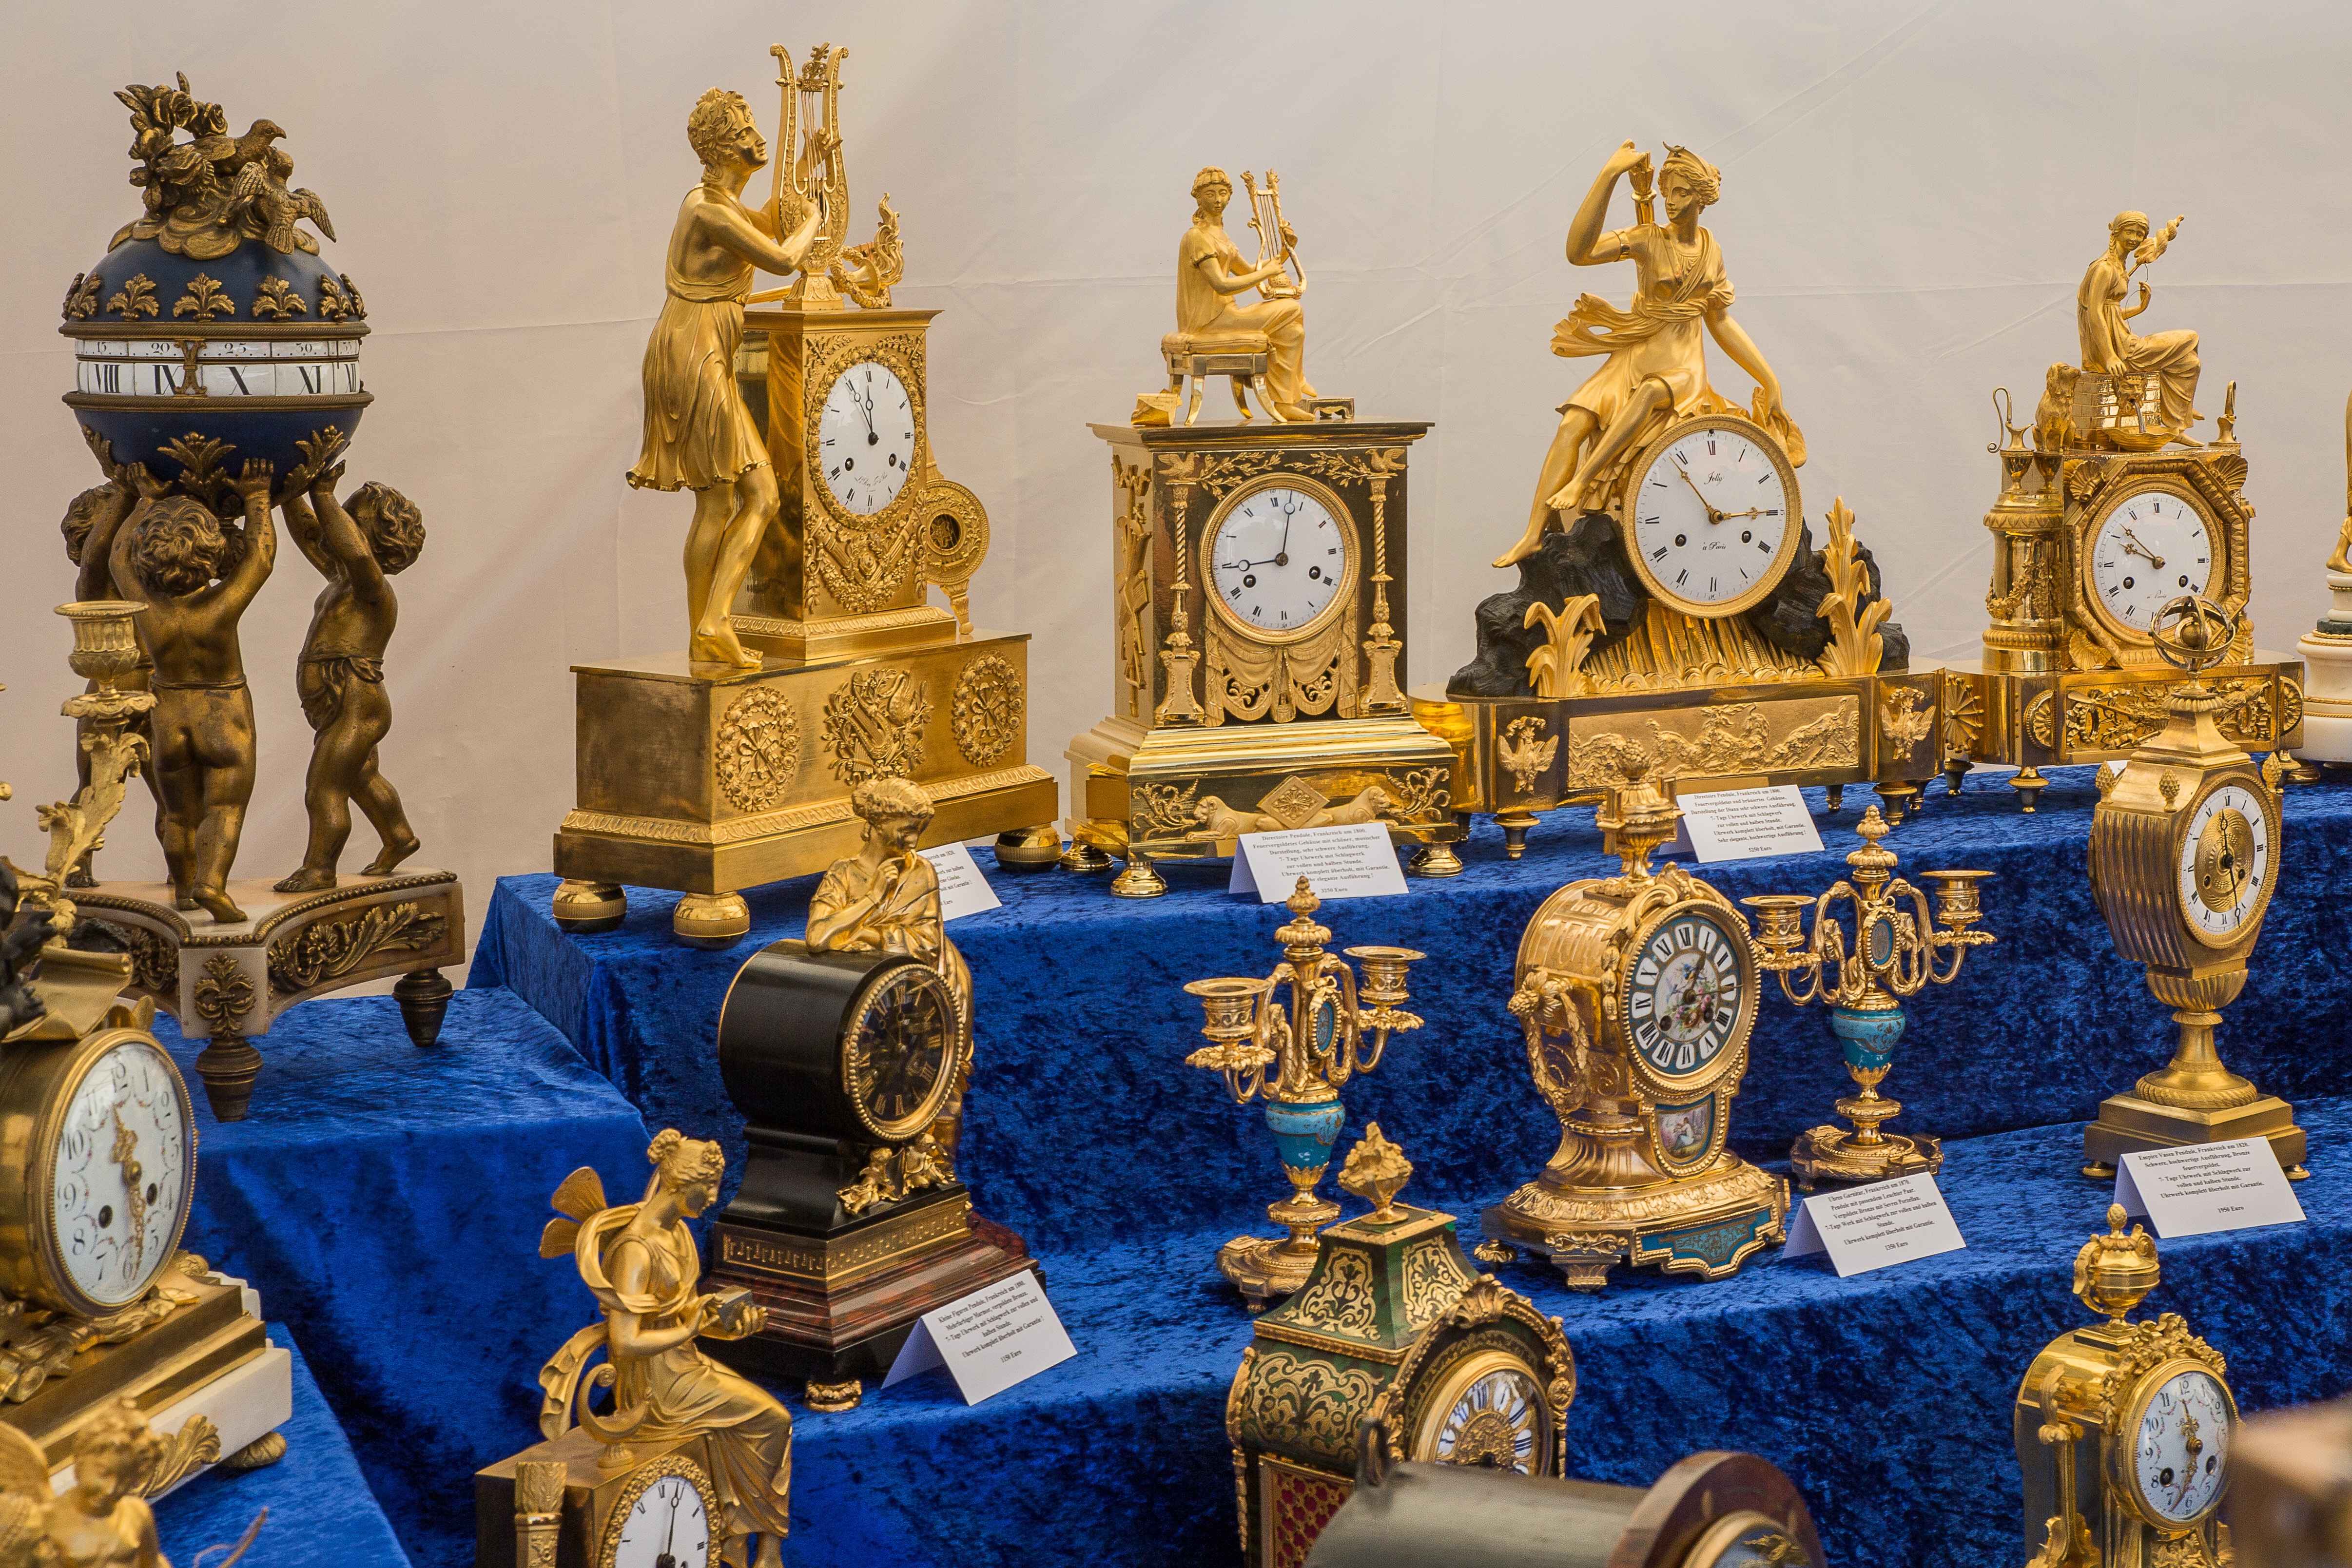
antique, clock, statue, junk, movement, temple, games, antiquarian, watchmaker, hindu temple, ancient history